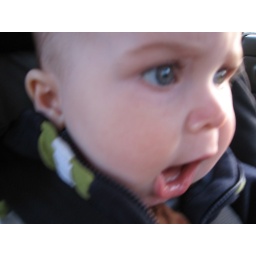
Max in Jasper's car seat